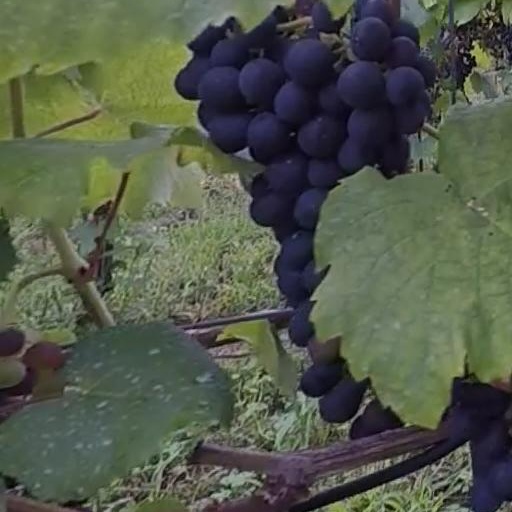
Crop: grape